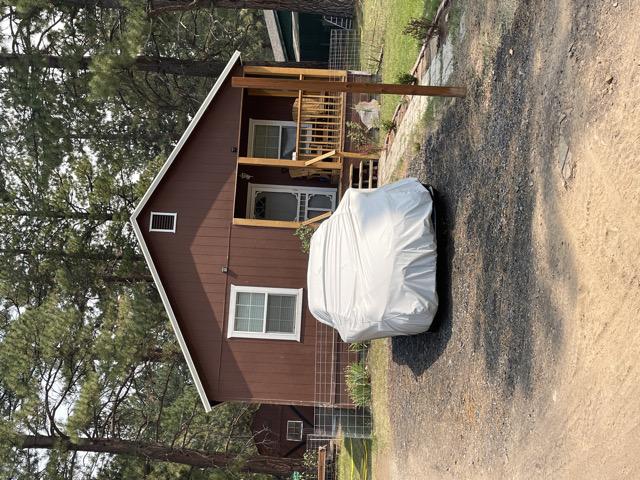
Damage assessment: no_damage